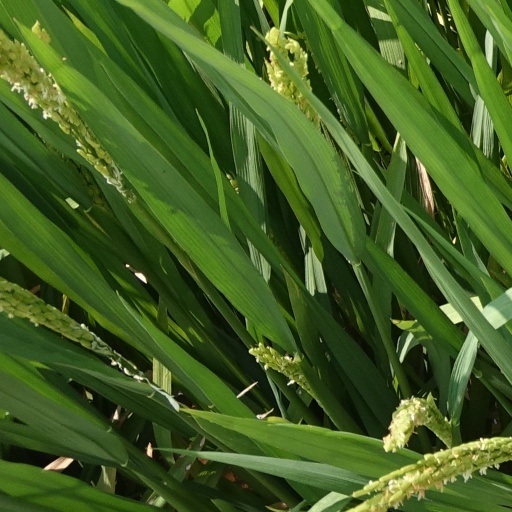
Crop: rice